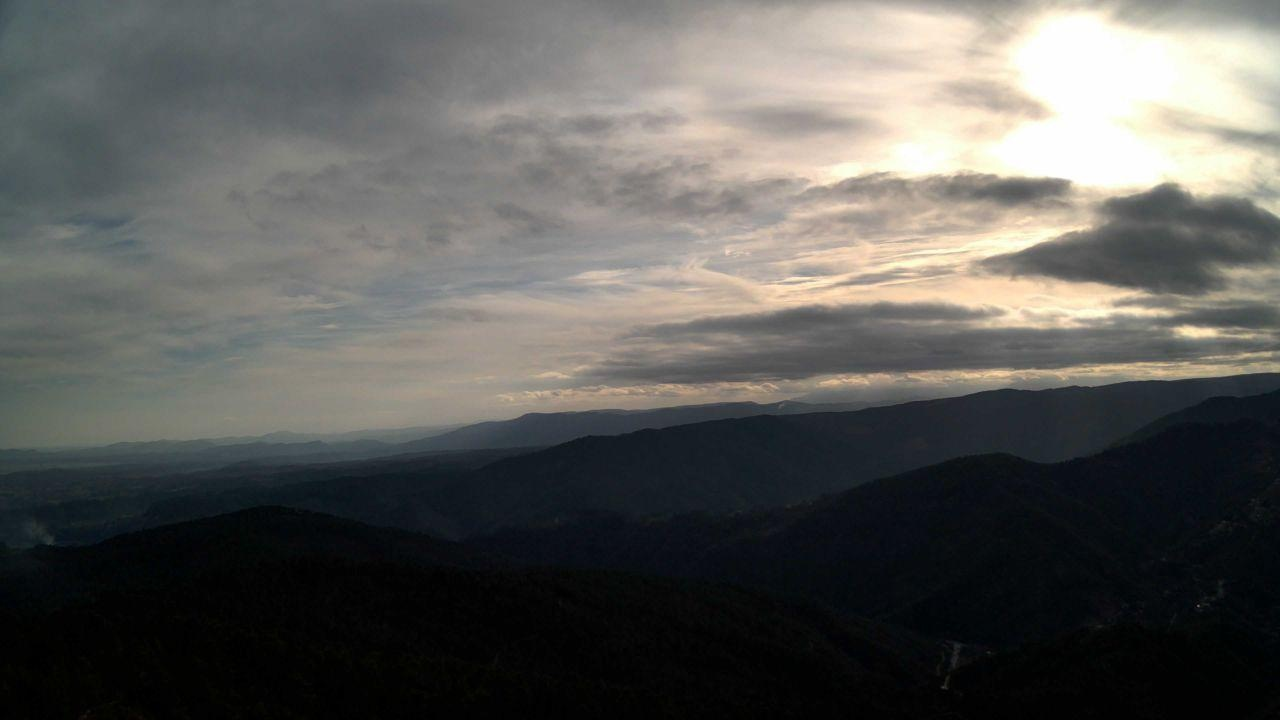
Fire: no
Smoke: yes